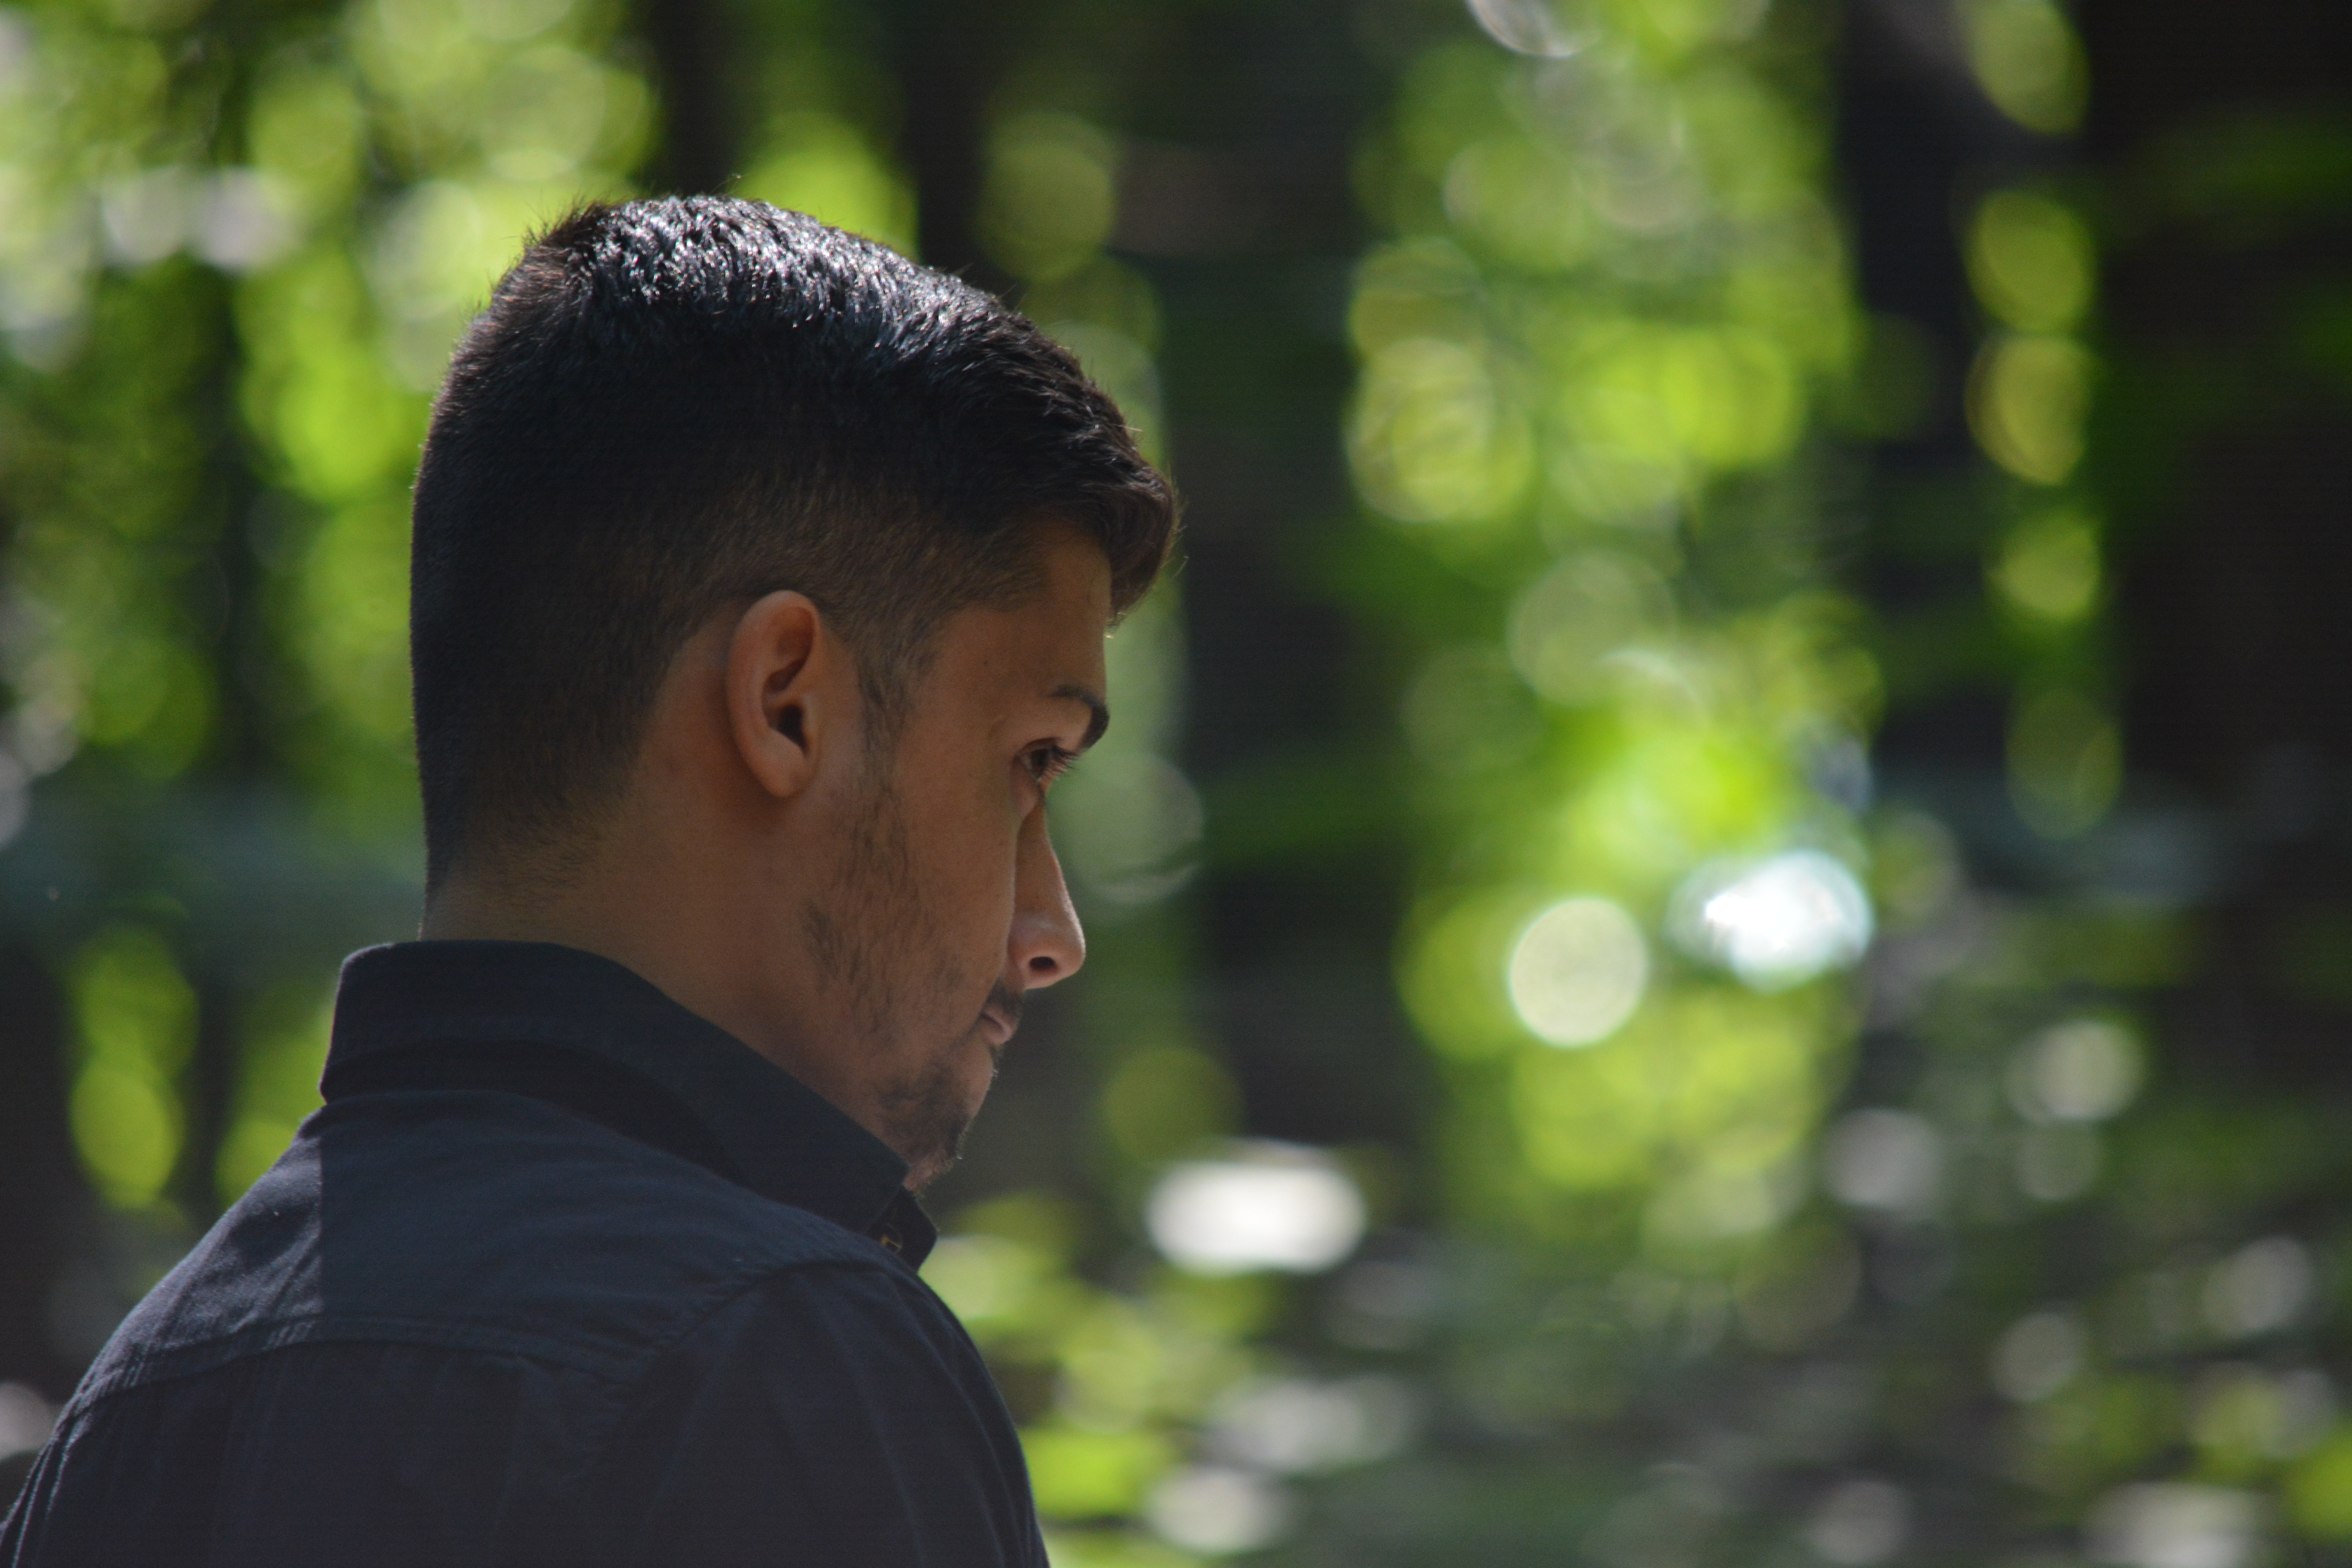
man, tree, nature, forest, plant, sunlight, flower, perspective, male, portrait, green, refugee, afghan